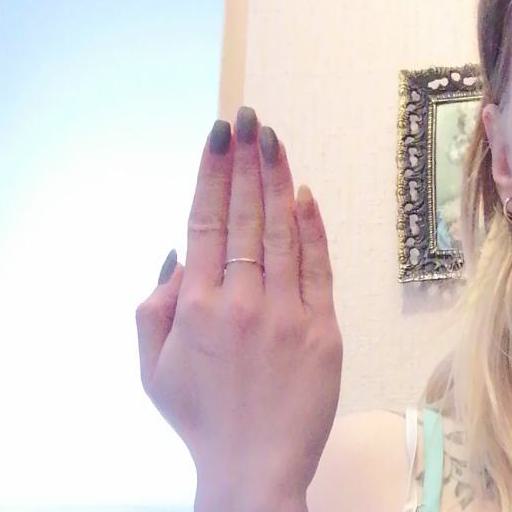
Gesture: stop_inverted